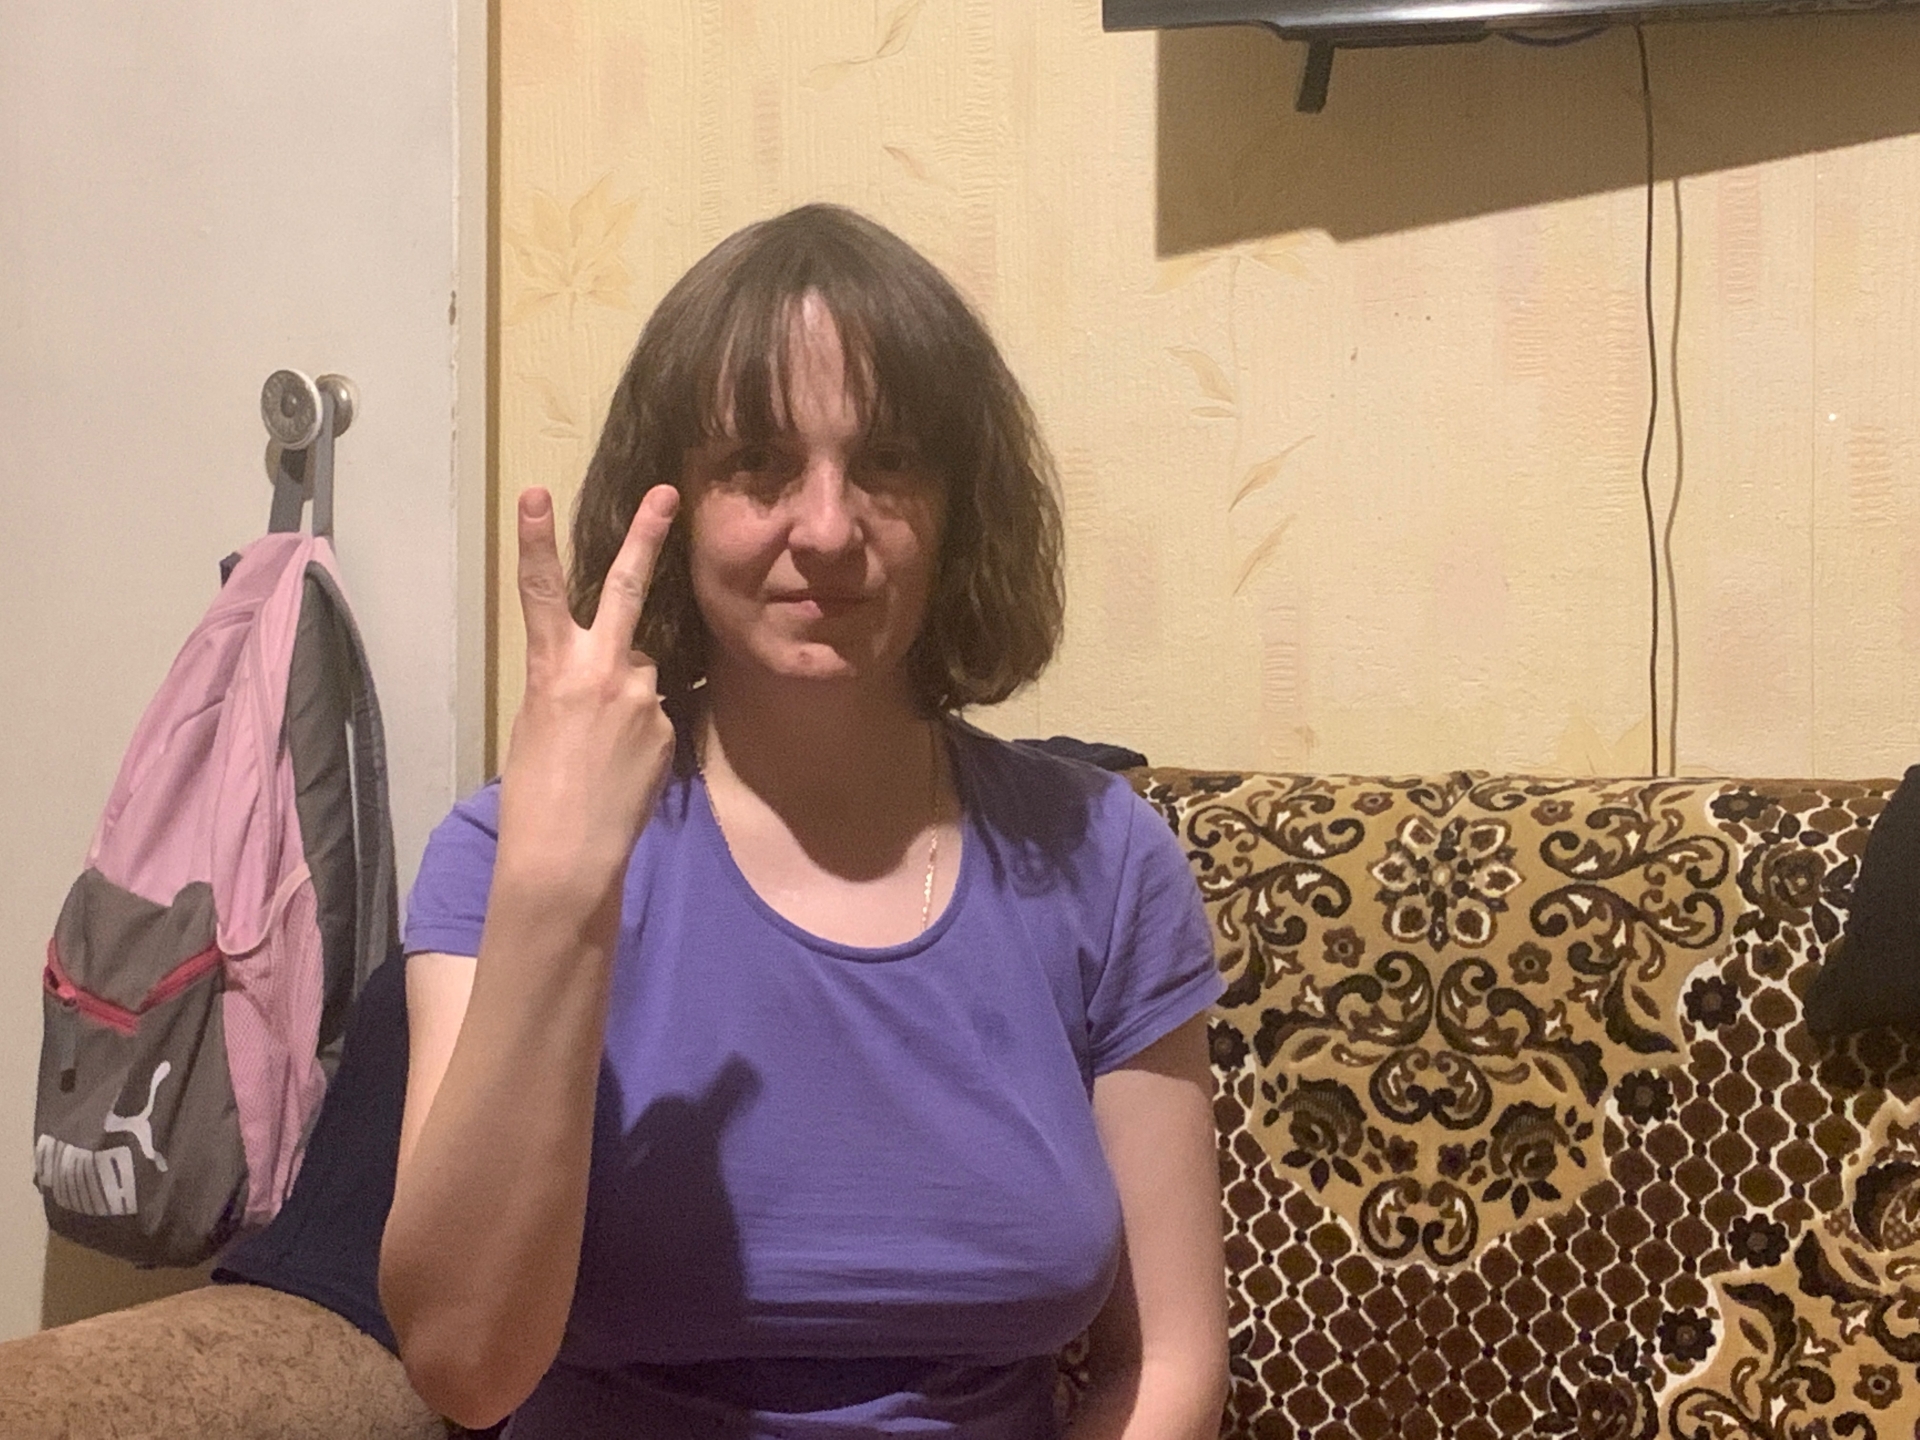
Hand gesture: peace_inverted